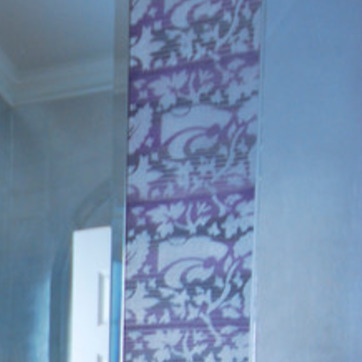
Material: wallpaper